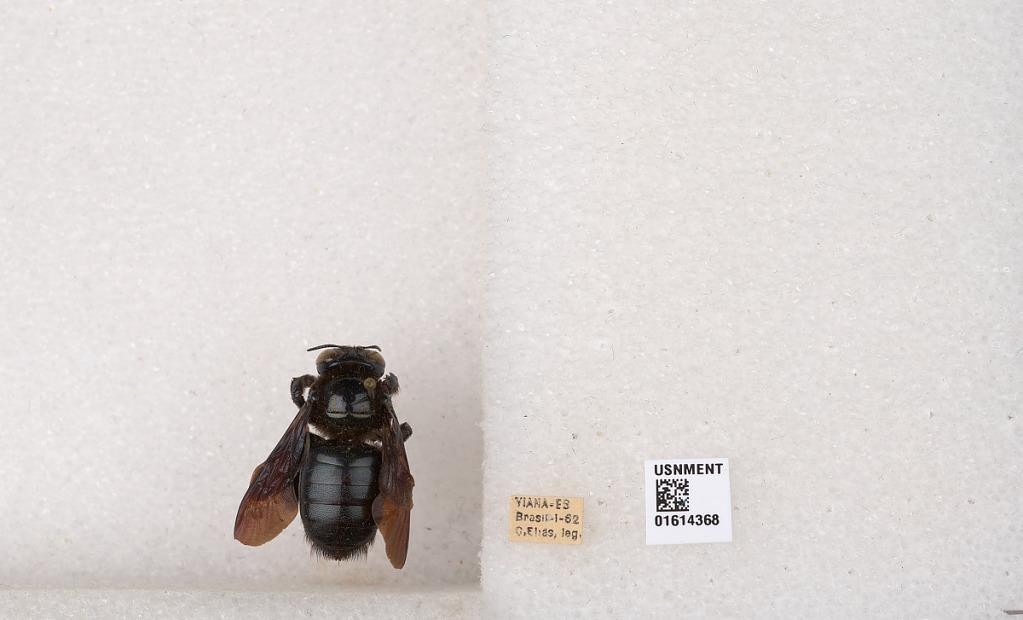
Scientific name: Xylocopa (Schonnherria) macrops Lepeletier
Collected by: G. Elias
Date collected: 1962-1-1
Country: Brazil
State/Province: Espirito Santo
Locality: Viana